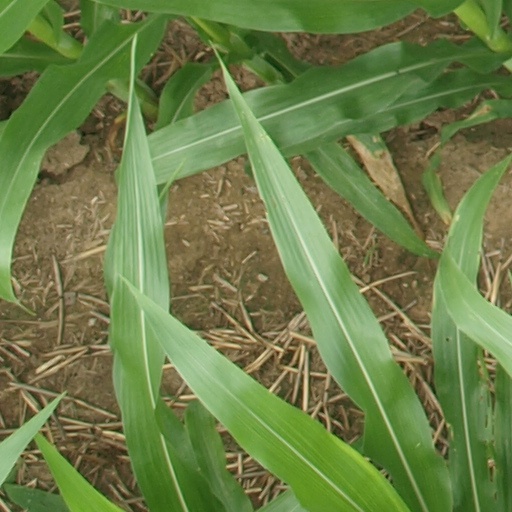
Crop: maize; corn